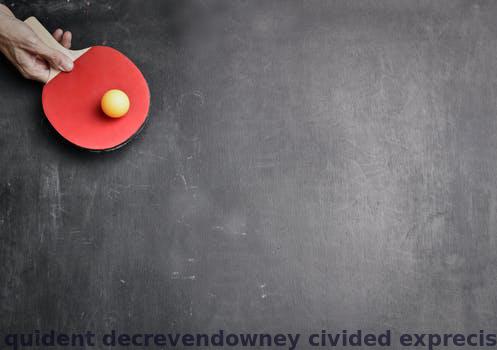
Label: Watermark